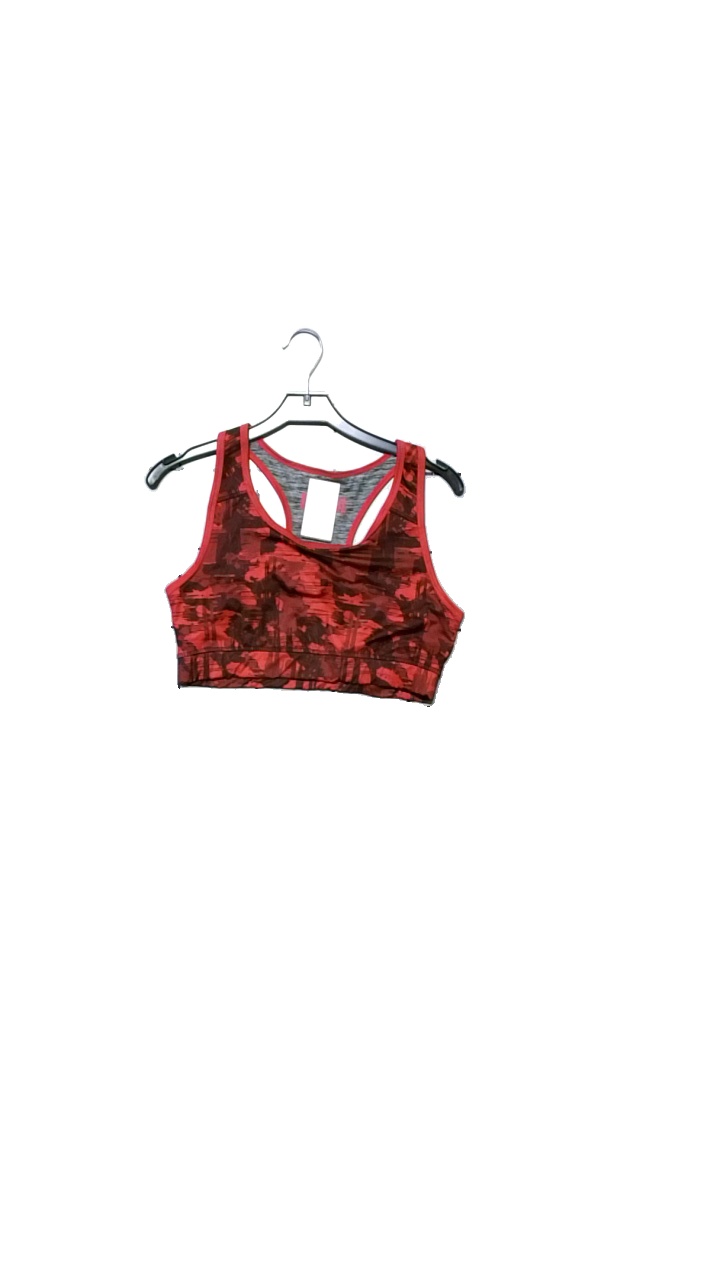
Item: Training Top (Ladies)
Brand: Mywear (ica)
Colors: Pink
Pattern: Other
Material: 90% polyester, 10% elastane
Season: All
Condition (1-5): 3
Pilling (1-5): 4
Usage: Reuse
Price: <50